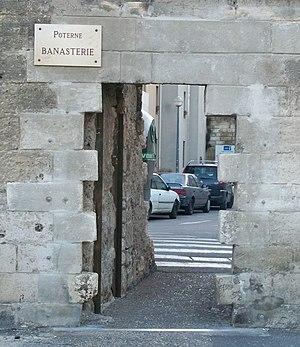
Poterne Banesterie, remprs d'Avignon, Vaucluse, France
Avignon est une ville du sud de la France, dans le Vaucluse, qui s'étend sur la rive gauche du Rhône. C'est l'une des rares villes françaises à avoir conservé l'intégralité de ses anciens remparts.